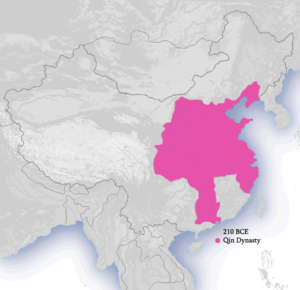
La liste des monarques de Chine réunit les rois et empereurs qui ont régné sur les différentes parties de la Chine jusqu'à l'abolition de la monarchie, en 1912. Le titre de « roi » est porté jusqu'à l'avènement de Qin Shi Huang, en 247 av. J.-C., qui prend le titre d'« empereur ».